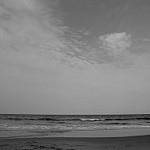
Label: B & W